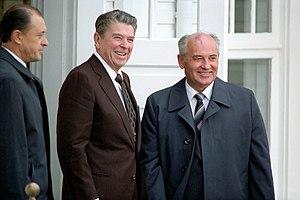
L'histoire du communisme recouvre l'ensemble des évolutions de ce courant d'idées et, par extension, celle des mouvances et des régimes politiques qui s'en sont réclamés. Le communisme se développe principalement au XXᵉ siècle, dont il constitue l'une des principales forces politiques : à son apogée, durant la seconde moitié du siècle, un quart de l'humanité vit sous un régime communiste.